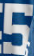
Number: 5